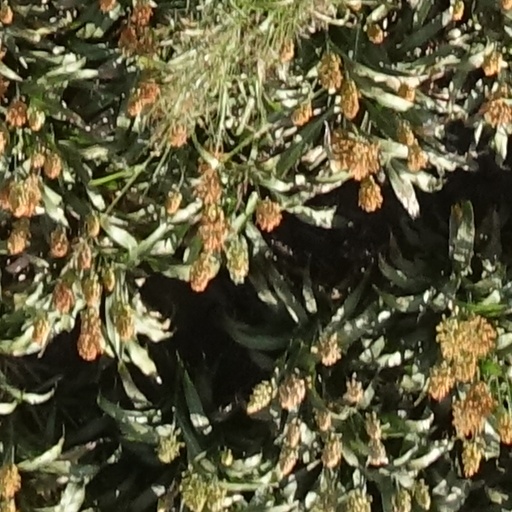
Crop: sorghum